Aivar Riisalu

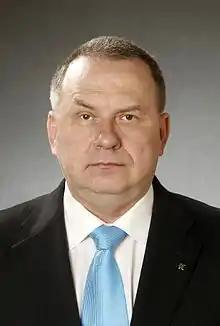
Aivar Riisalu

Aivar Riisalu (born 13 March 1961, Märjamaa) is an Estonian singer, businessman and politician. He has been member of XI and XII Riigikogu.